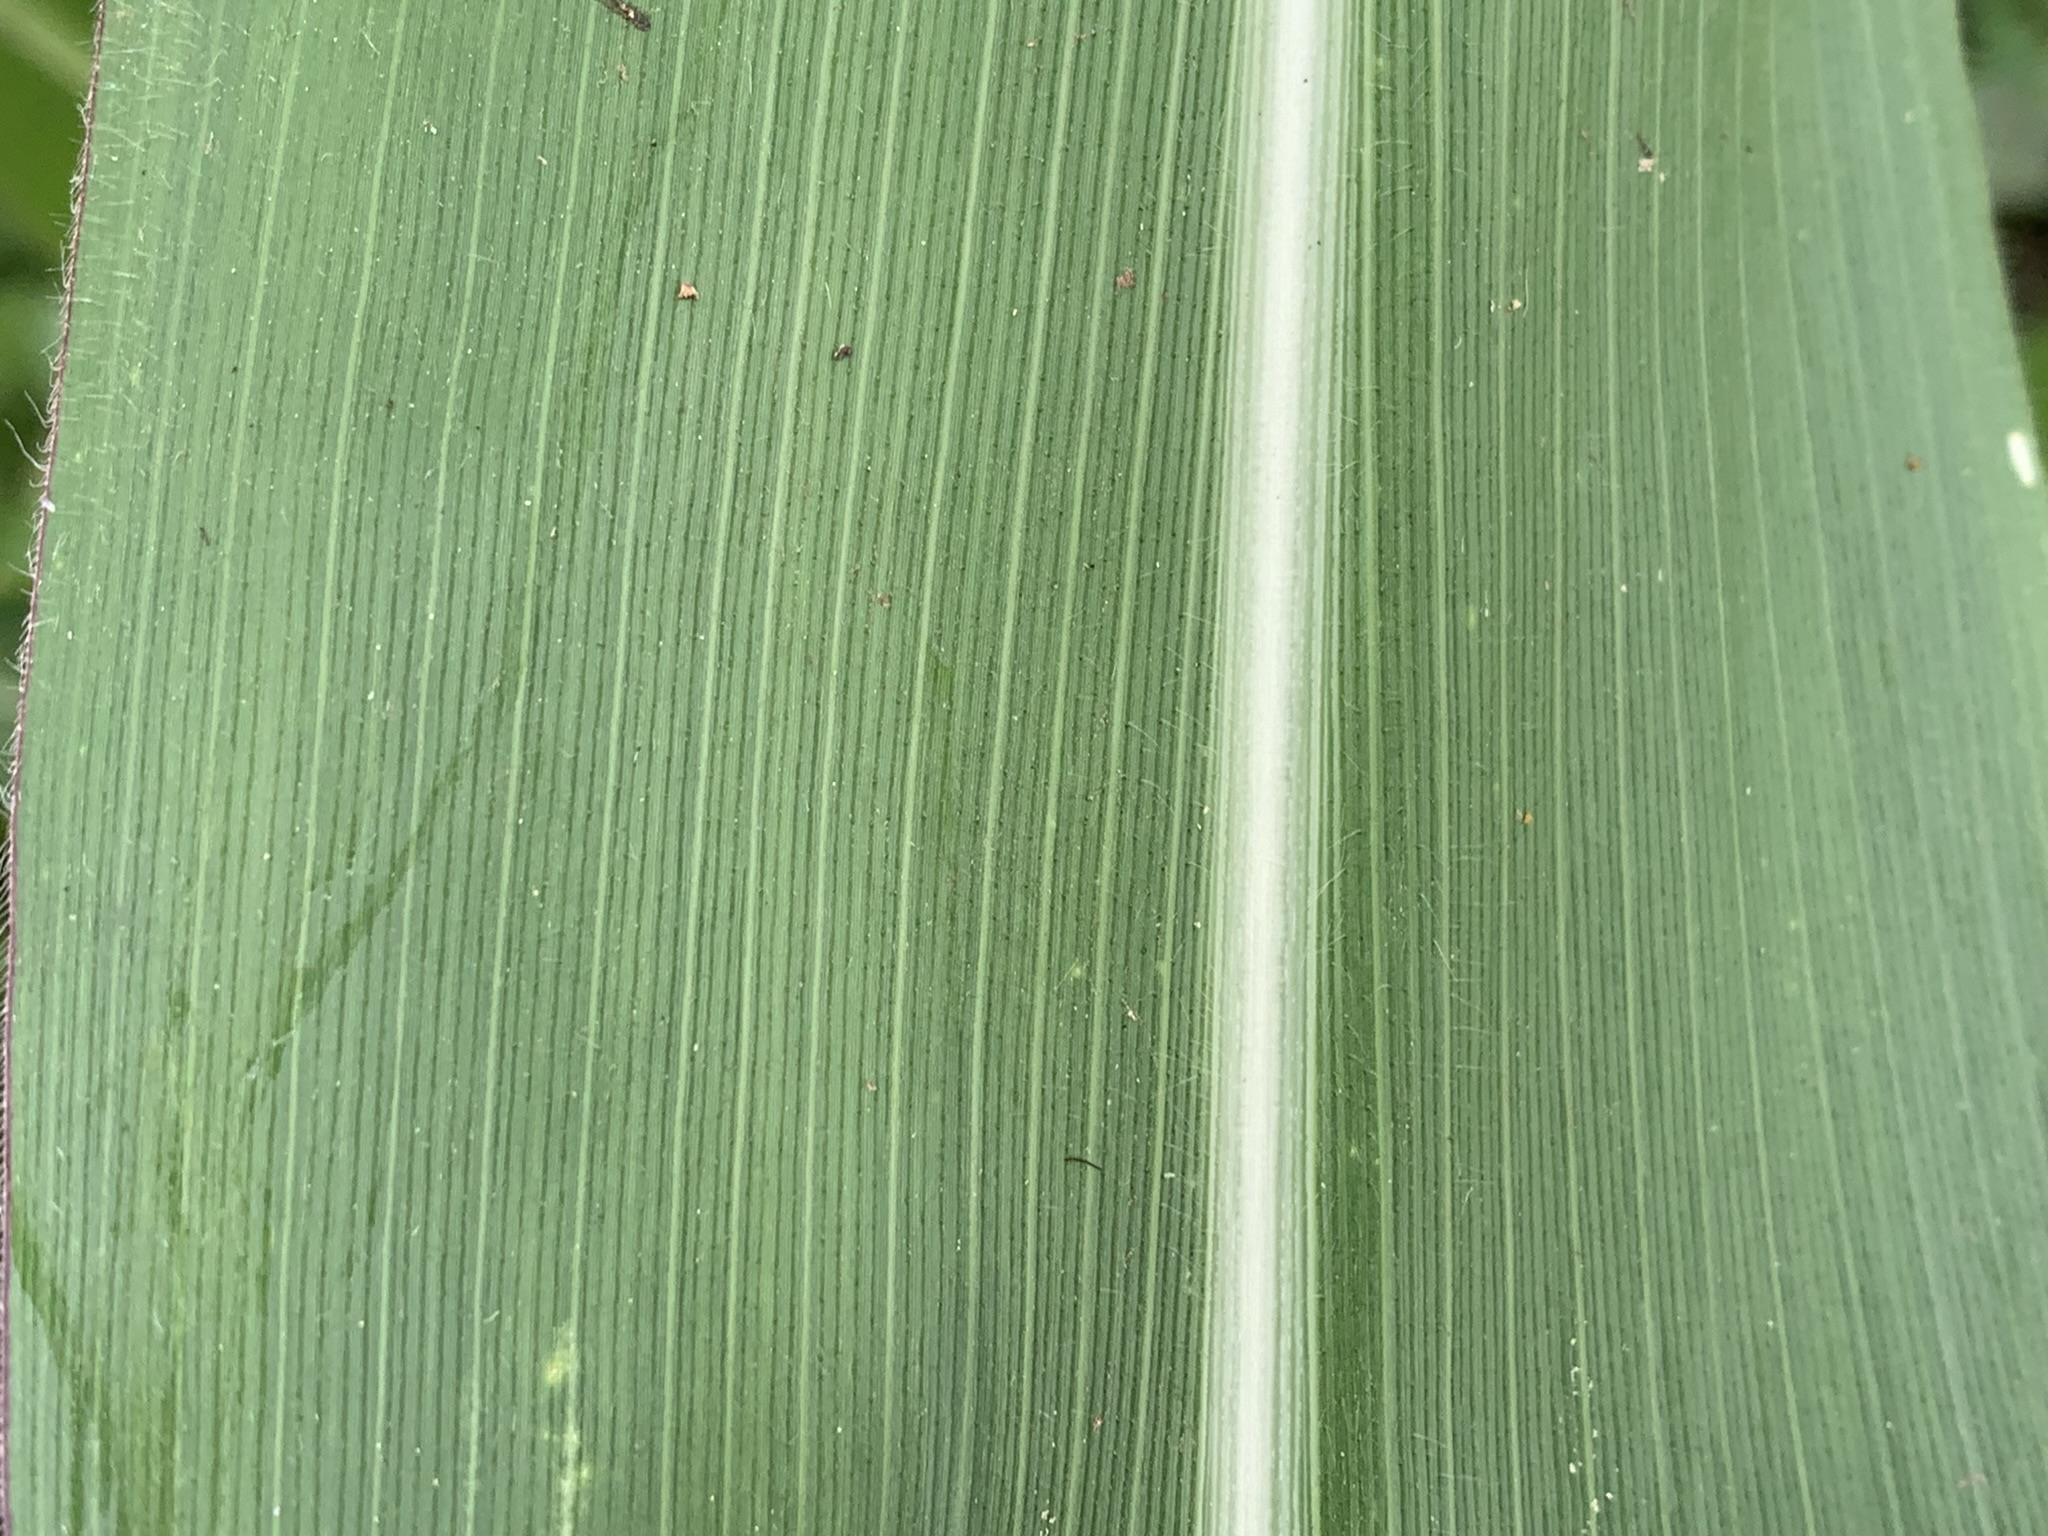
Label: Healthy